Carham Hall

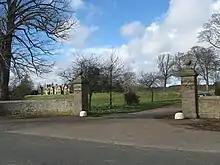
Modern view of the entrance gates with hall in background

Carham Hall and its associated estate lies in northern Northumberland immediately south of the River Tweed which, at this point, marks the modern border with Scotland (the border swings southwards, away from the Tweed west of Carham). The current hall has some Jacobethan styling but is demonstrative of the Scottish influence on this part of Northern England. It is described as a good example of the later work of architect James Bow Dunn, with subtle and elegant detailing. The structure is linear in nature, facing to the south to overlook the associated park. The hall is built of buff-coloured sandstone, dressed with pink sandstone; the roof is covered with Devonian flagstones. The windows have mullions and transoms. The roof has kneelers, ridged copings and multiple corniced chimney stacks on the ridge.